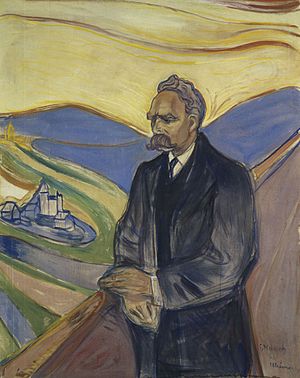
Friedrich Nietzsche / Biografi / Ungdom (1844 – 1869)
Edvard Munch,  Friedrich Nietzsche, 1906, Thielska galleriet.
Friedrich Wilhelm Nietzsche var en indflydelsesrig tysk filosof. Han skrev kritisk om moral, religion, kultur, filosofi, pædagogik og videnskab i en særegen filosofisk stil med brug af aforismer. Nietzsche fik indflydelse på eksistentiel filosofi og postmodernisme.